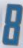
Number: 8